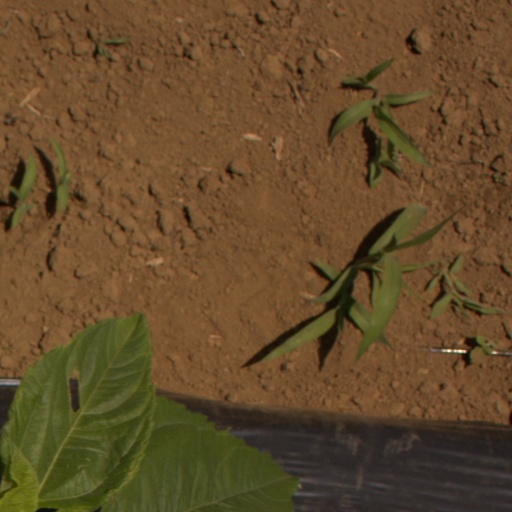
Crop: Jerusalem artichoke